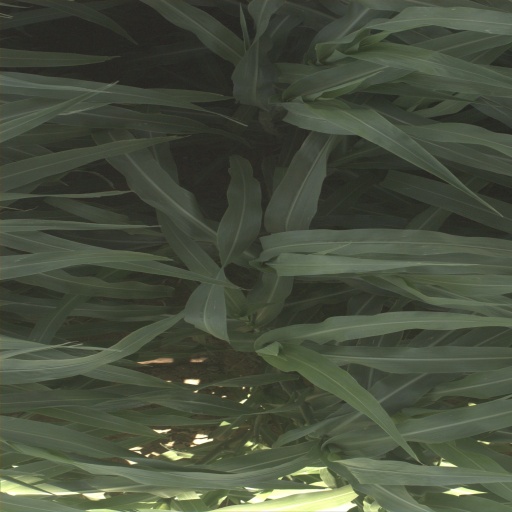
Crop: sorghum